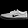
Label: Sneaker